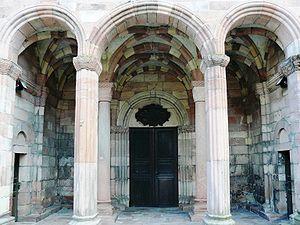
La croisée d'ogives est un facteur déterminant de l'essor de l'architecture gothique. Développée à partir de la fin du XIᵉ siècle, elle constitue une structure d'arcs en plein-cintre puis brisés en voussoirs de pierre se rejoignant sur une clef au centre des diagonales d'une travée carrée, barlongue ou d'un hexagone puis couvert par un remplissage de voutains légers posés sur les nervures. Cette technique permet de reporter le poids et les poussées de la voûte aux pieds des arcs sur des sommiers contrebutés par des arcs boutants. Sa mise en œuvre limite les travaux de coffrage aux arcs mais son équilibrage est plus complexe et sa fragilité impose une couverture. Cette innovation donne la liberté d'utiliser l'espace entre les arcs pour y installer de larges baies et créer une architecture de lumière et d'élan vers le ciel.
Lautenbach est une commune française située dans le département du Haut-Rhin, en région Grand Est.
L'église Saint-Jean-Baptiste est un monument historique situé à Lautenbach, dans le département français du Haut-Rhin.